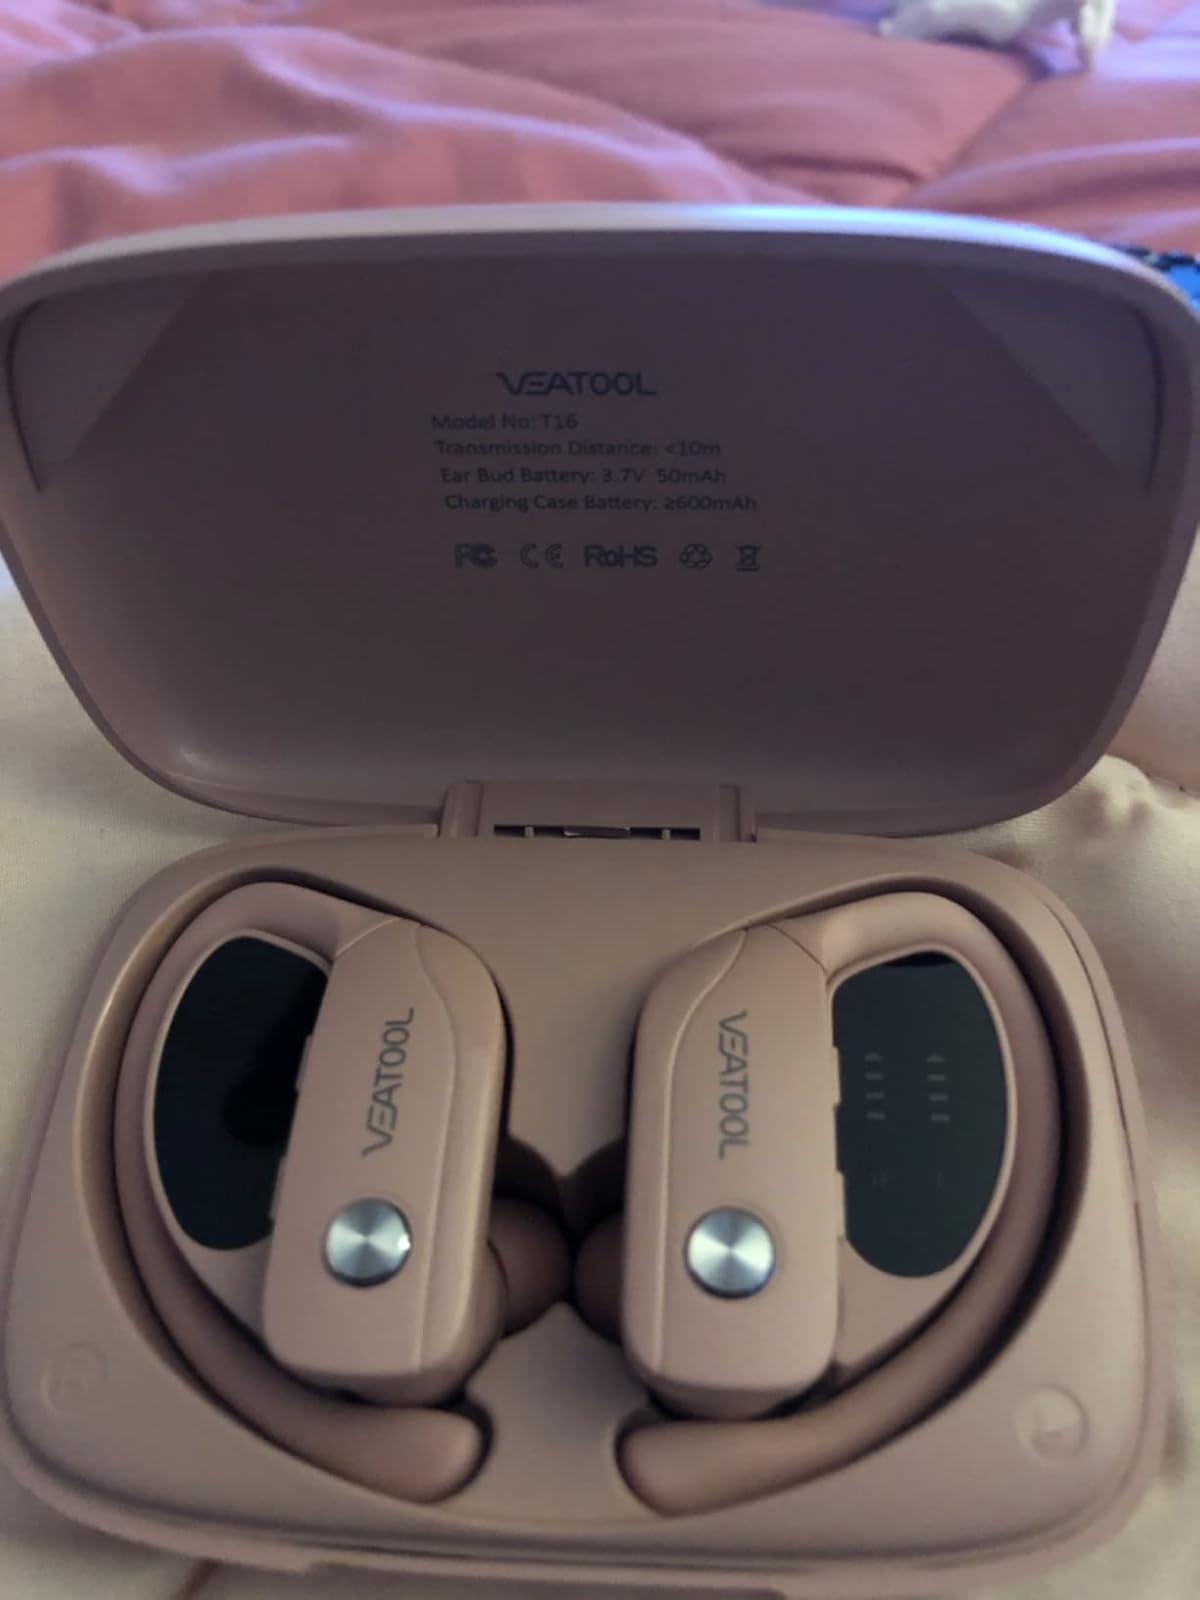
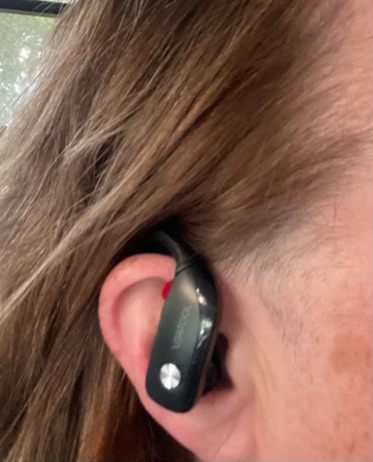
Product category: earbuds
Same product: no